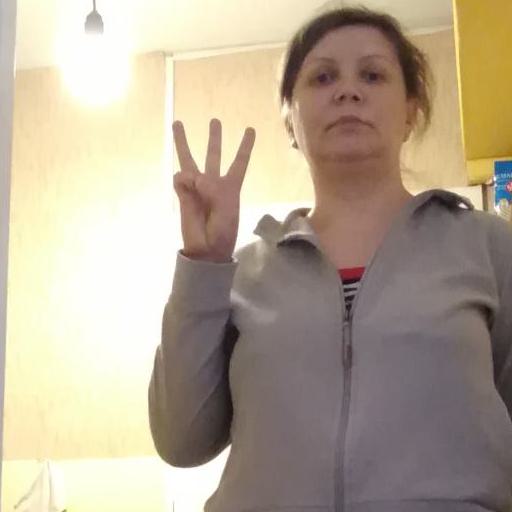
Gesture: three